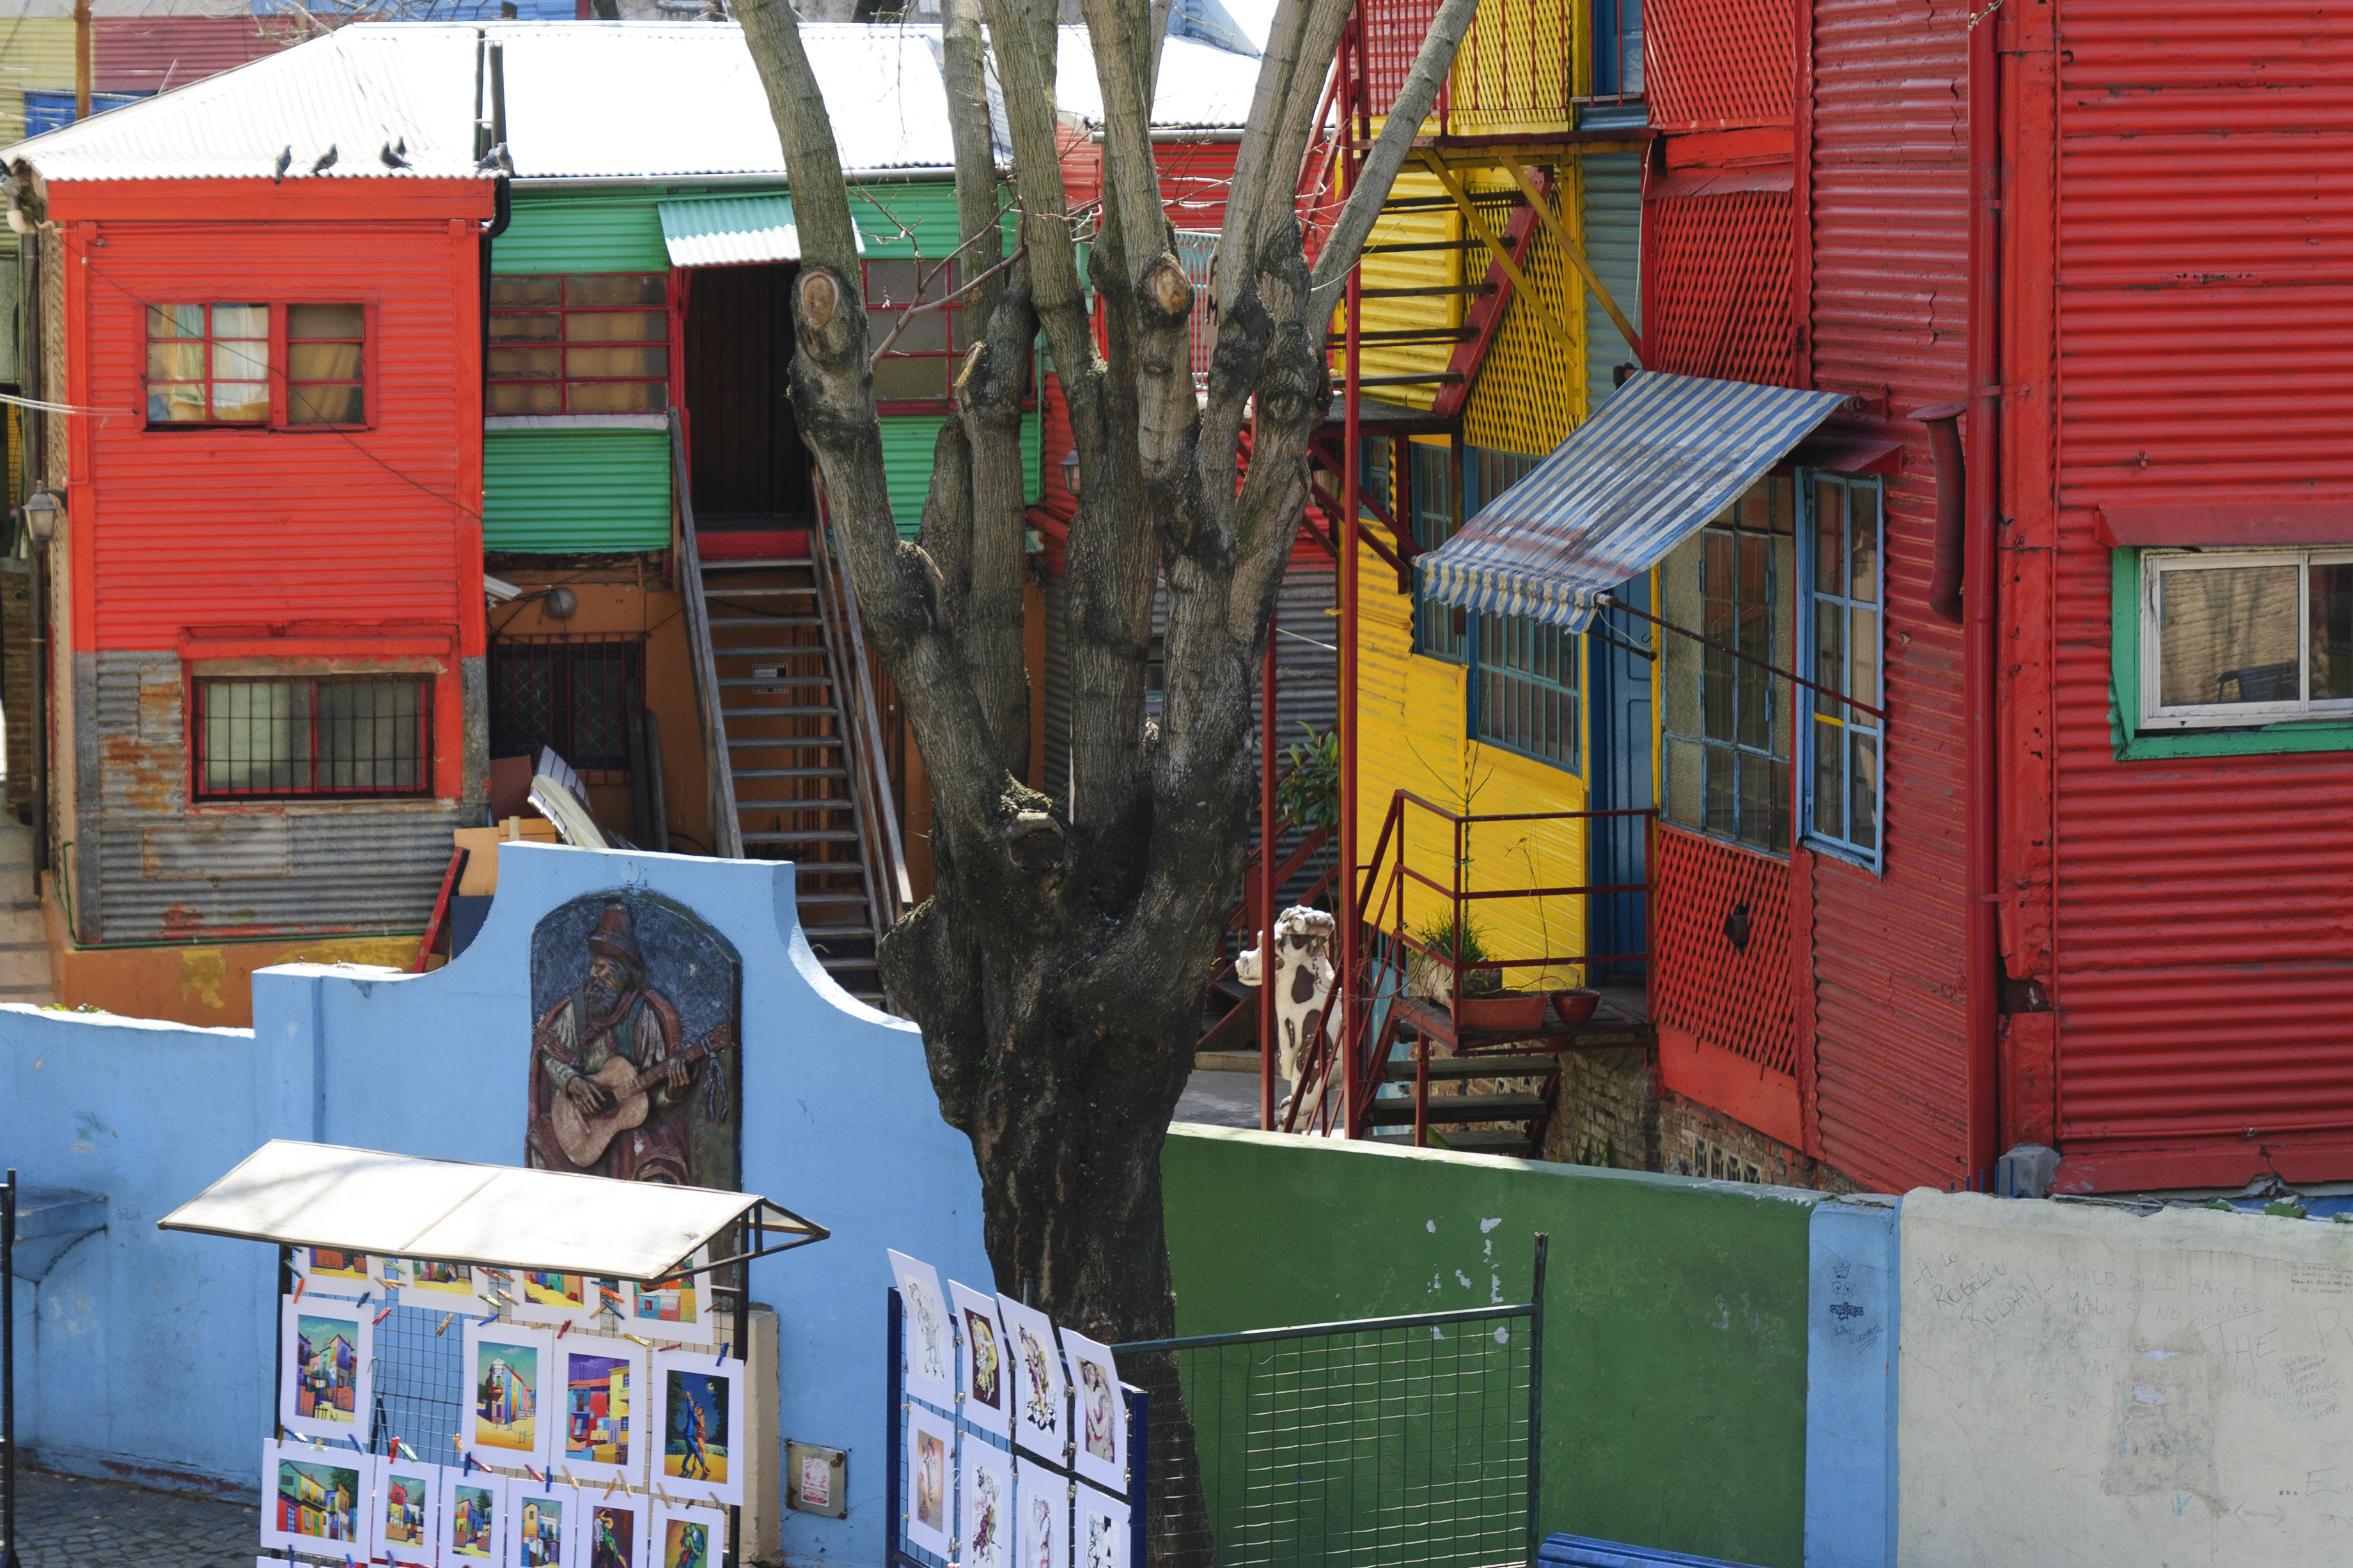
wood, city, vehicle, color, nikon, shipping container, art, playground, argentina, buenosaires, aires, d300, approved, urban area, human settlement